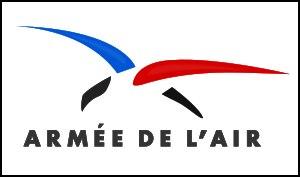
Primitivement sous la forme de « champs d'aviation », les bases aériennes françaises existent depuis le début du XXᵉ siècle. Dénommées ainsi depuis la création officielle de l'Armée de l'air en 1933, en expansion jusqu'aux années 1950, elles connaissent depuis une politique drastique de réduction, en nombre comme en moyens.